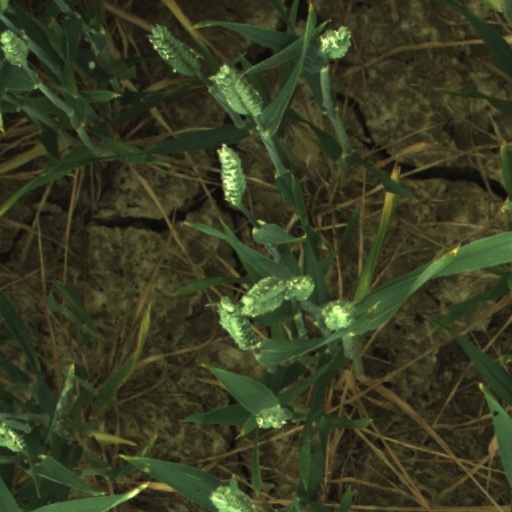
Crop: wheat